West Somerset Mineral Railway

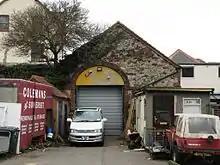
WSMR goods shed at Watchet

Although the outward terminal of the line was to be the quay at Watchet, the west pier had been practically unusable for some considerable time, and boats were beached and loaded direct from carts brought on to the foreshore. After considerable public pressure, the Watchet Harbour Act 1857 (20 & 21 Vict. c. cxli) was passed, placing the harbour under the control of commissioners; they built a new east pier and rebuilt the west pier; the work was finished in 1862, and 500 ton vessels could enter the harbour. The WSMR used the west pier, and the newly arrived, broad gauge West Somerset Railway, a branch from the Bristol and Exeter Railway, used the east pier.